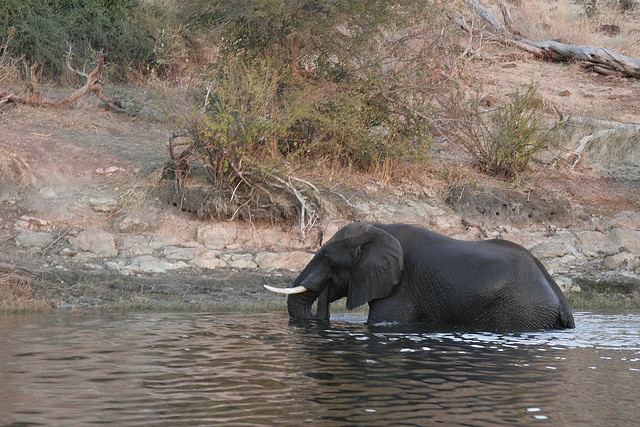
an elephant is crossing over a body of water
An elephant is alone, wading in the water.
An elephant with tusks in a body of water covering it's legs, next to the land.
A elephant who is standing in the water.
Elephant standing in large pool of water in native area.